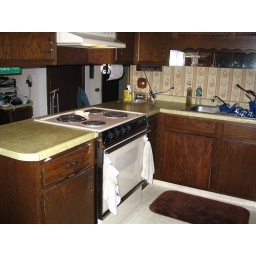
New stove in Fiala house